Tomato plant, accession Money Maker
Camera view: bottom (45 deg); turntable rotation: 240 degrees
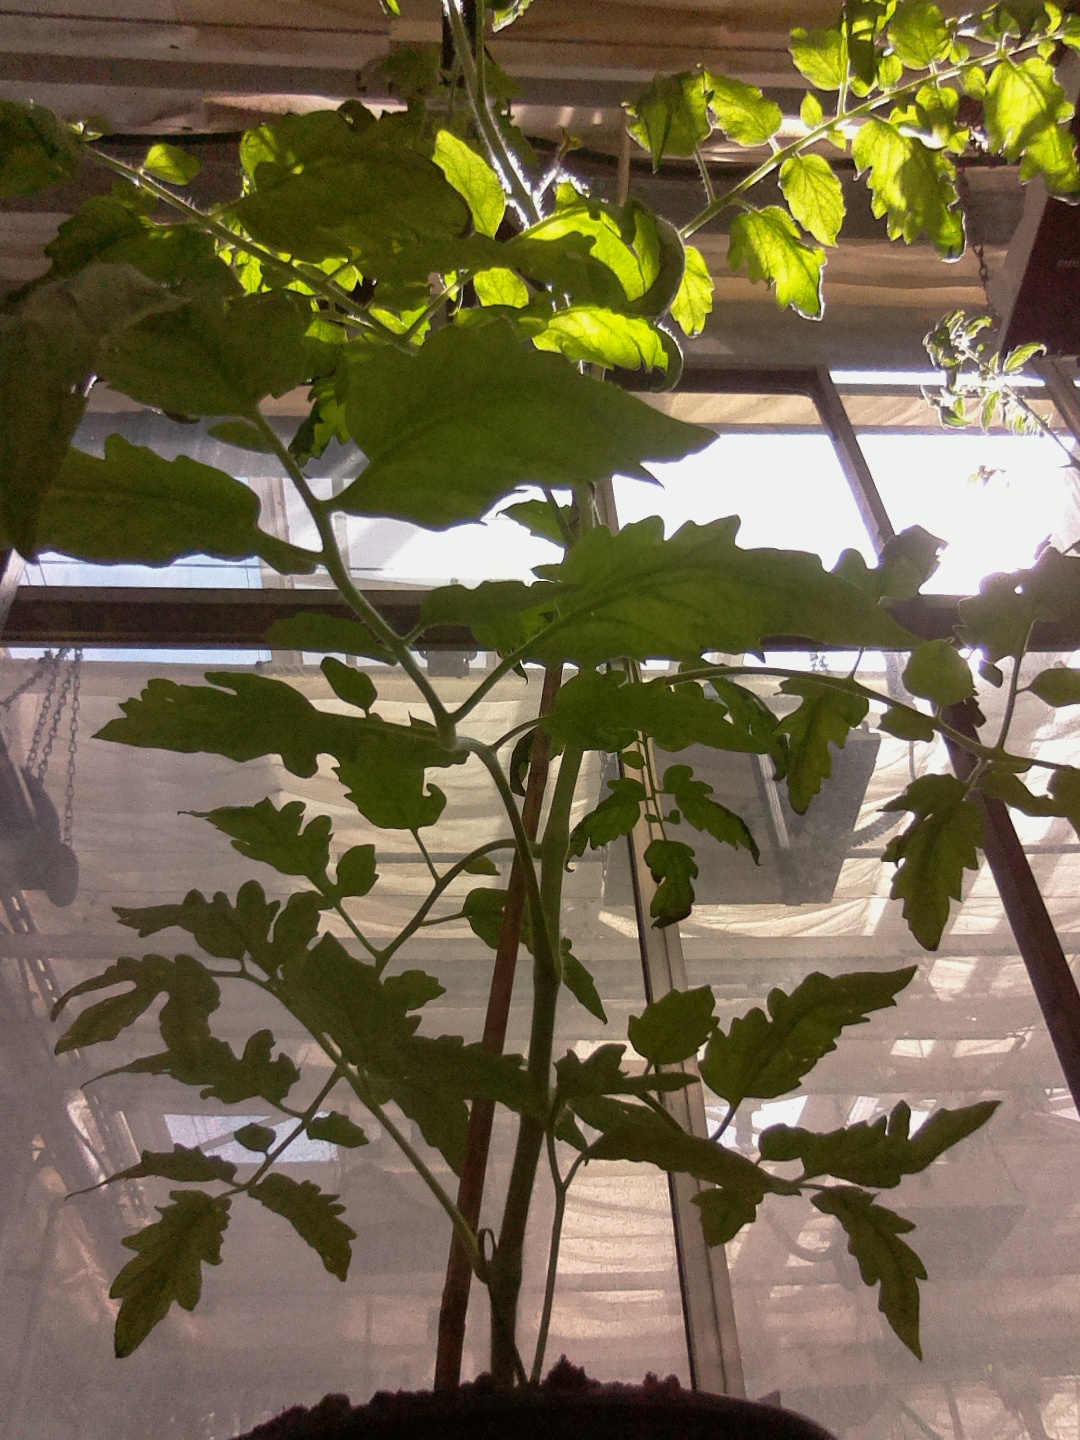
BBCH growth stage 60: First flowers open